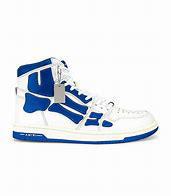
Brand: Amiri
Model: Skel Top